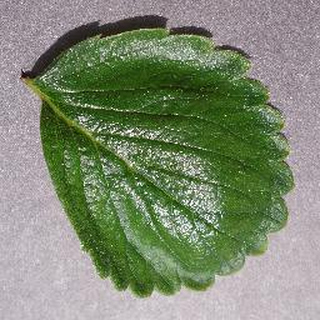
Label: healthy_strawberry